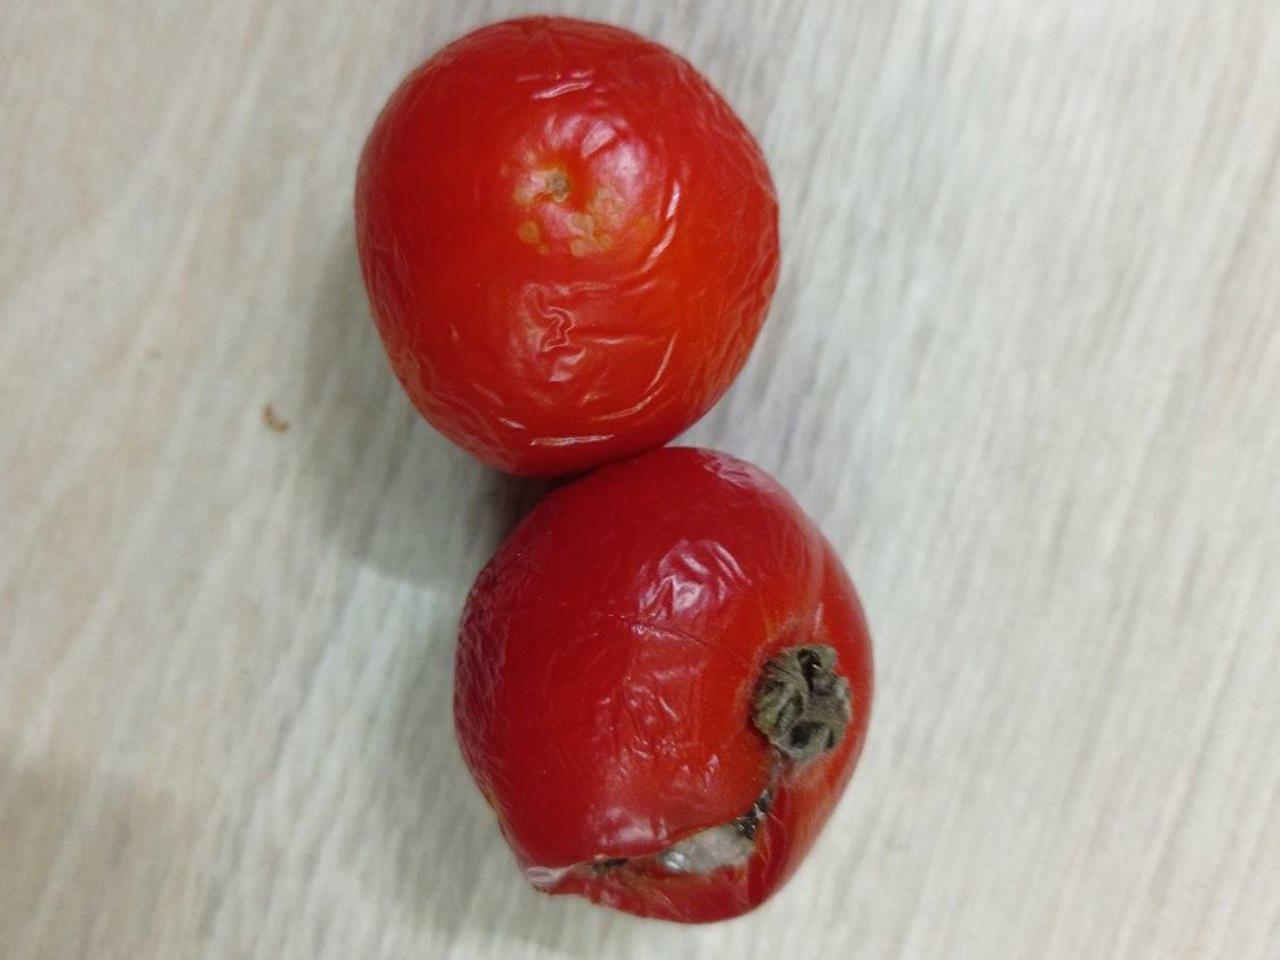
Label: Rotten